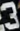
Number: 3